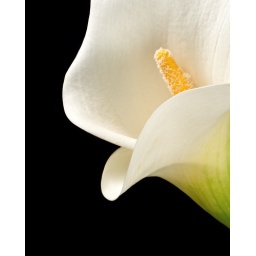
lest I begin to imply I only see the world in shades of black and white